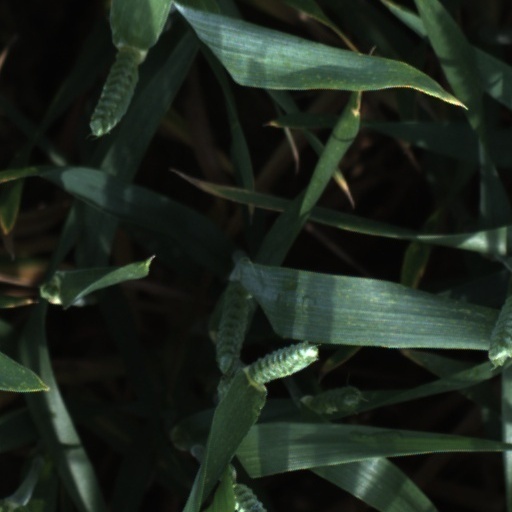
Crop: wheat